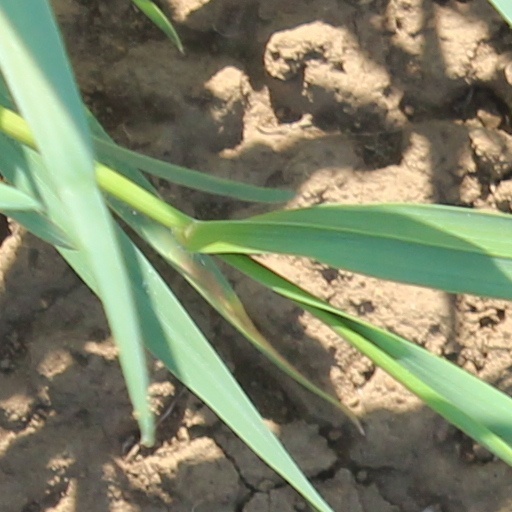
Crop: wheat